South Yarra

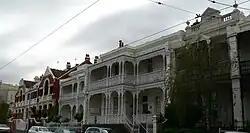
Park Street is known for its Victorian terrace houses.

South Yarra has several local attractions. Perhaps the best known is Chapel Street. The South Yarra section of the famous street is the most fashionable and upmarket end. A major landmark is The Jam Factory, old factories converted into an upmarket shopping centre and cinemas. "The Como Centre" is a large shopping centre on the corner of Toorak and Chapel Streets, which combines with an office building, South Yarra's tallest, which houses the headquarters for ATV-10 and Global Television's TV production facilities.